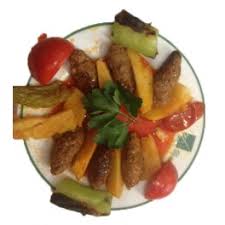
Yemek: izmir_kofte